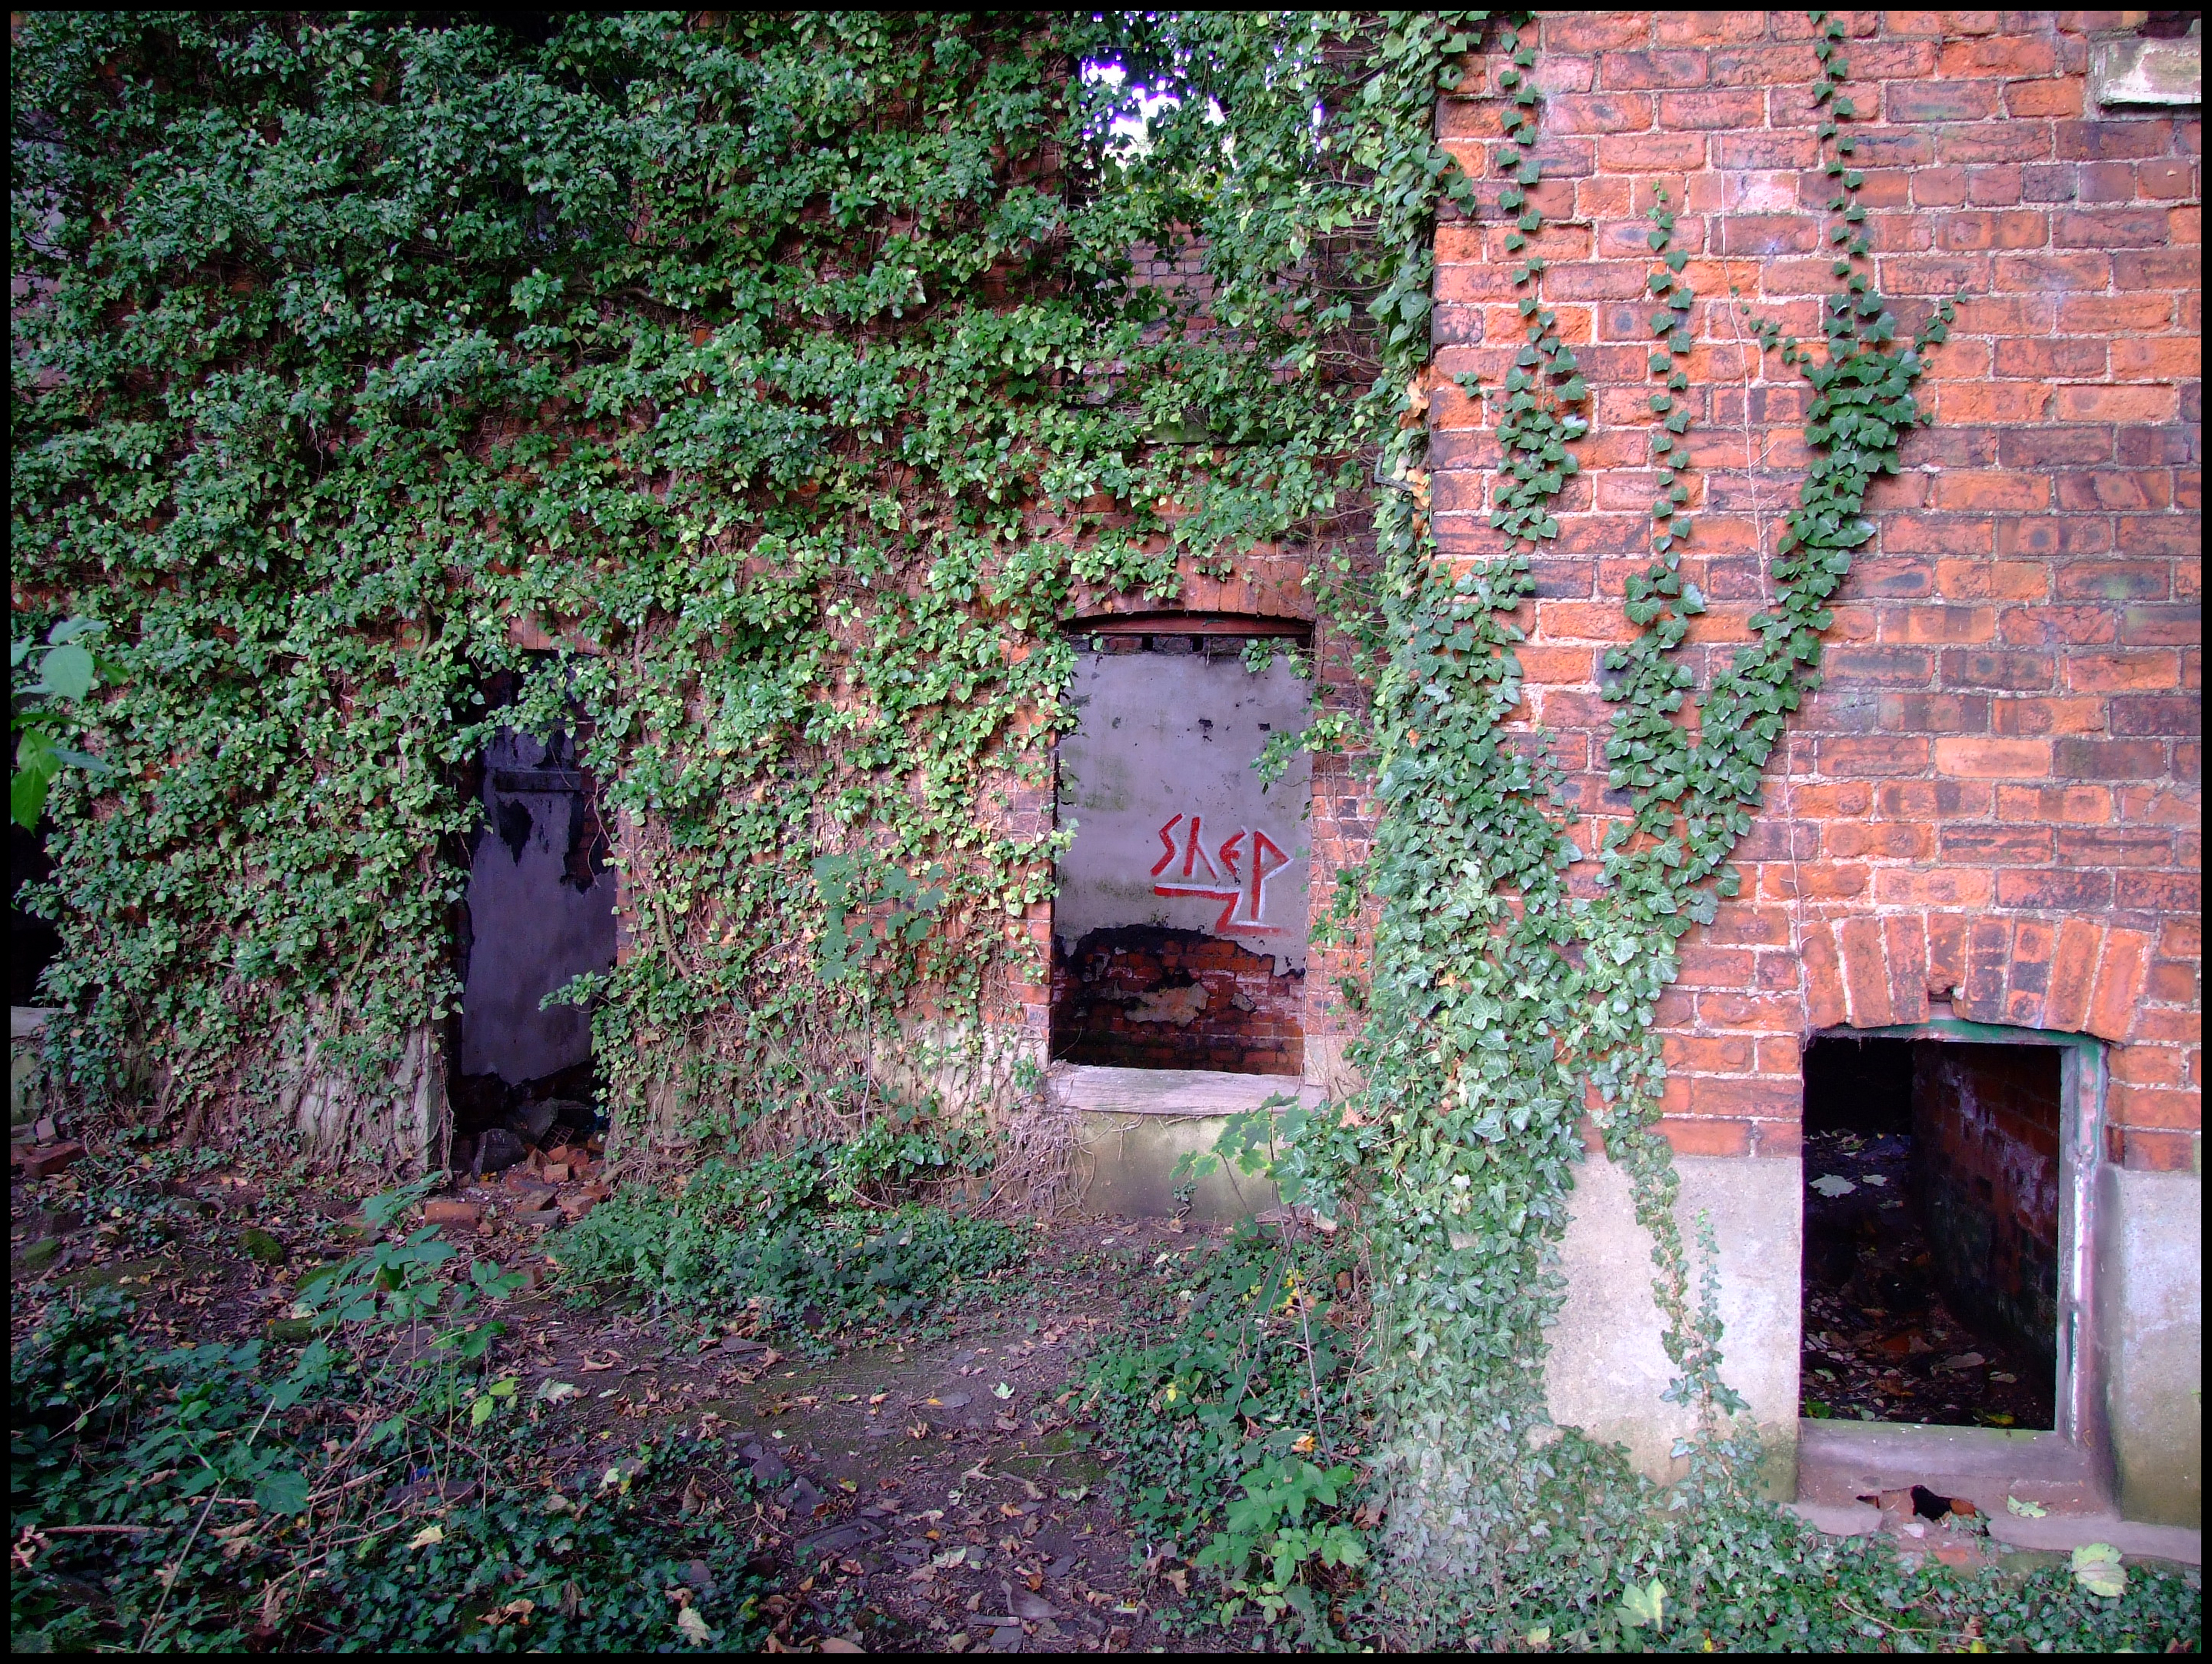
tree, nature, grass, plant, leaf, flower, canal, green, autumn, garden, grave, art, buildings, ruins, shrub, woodland, yard, woody plant